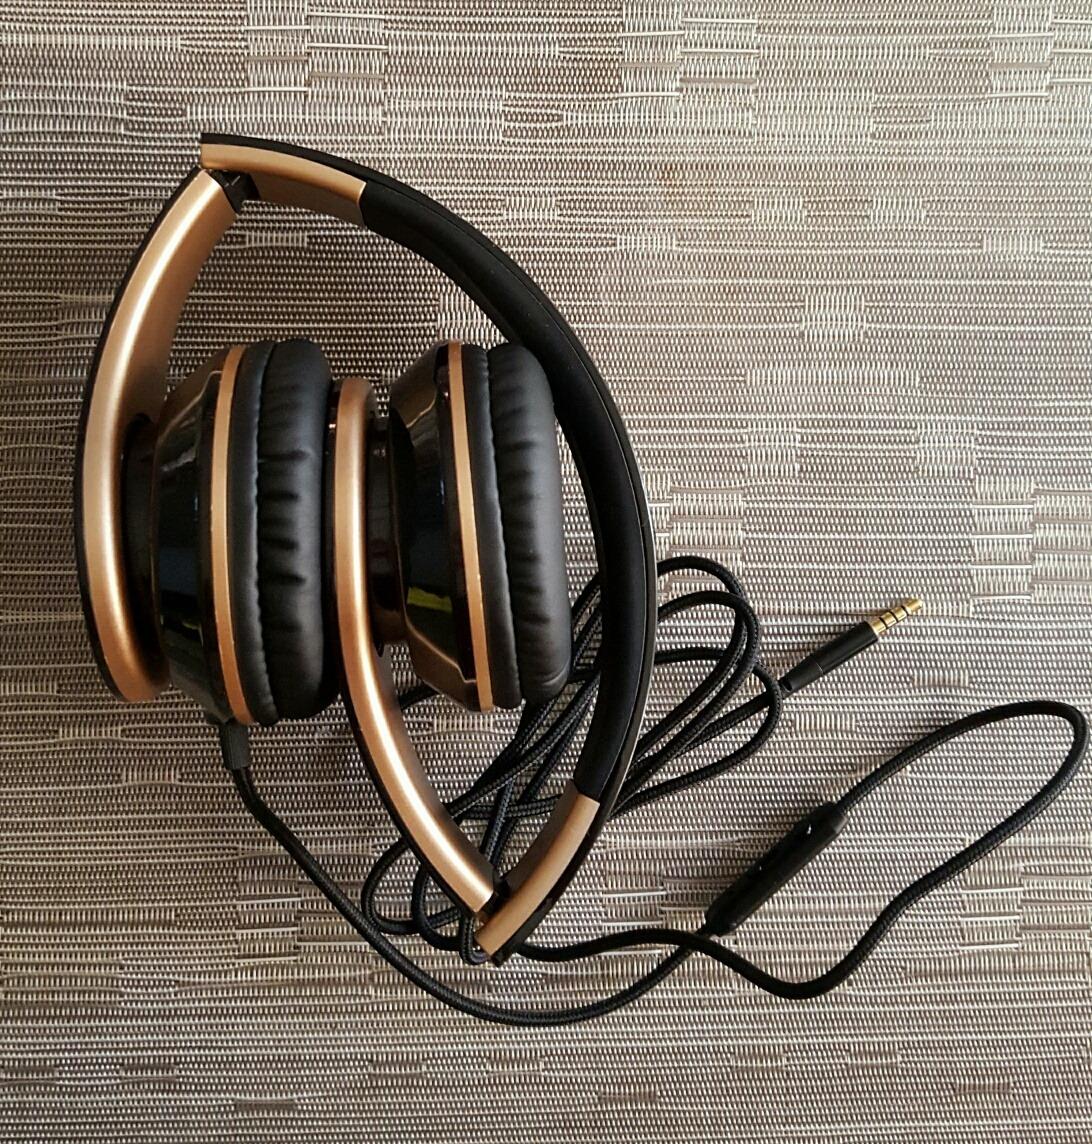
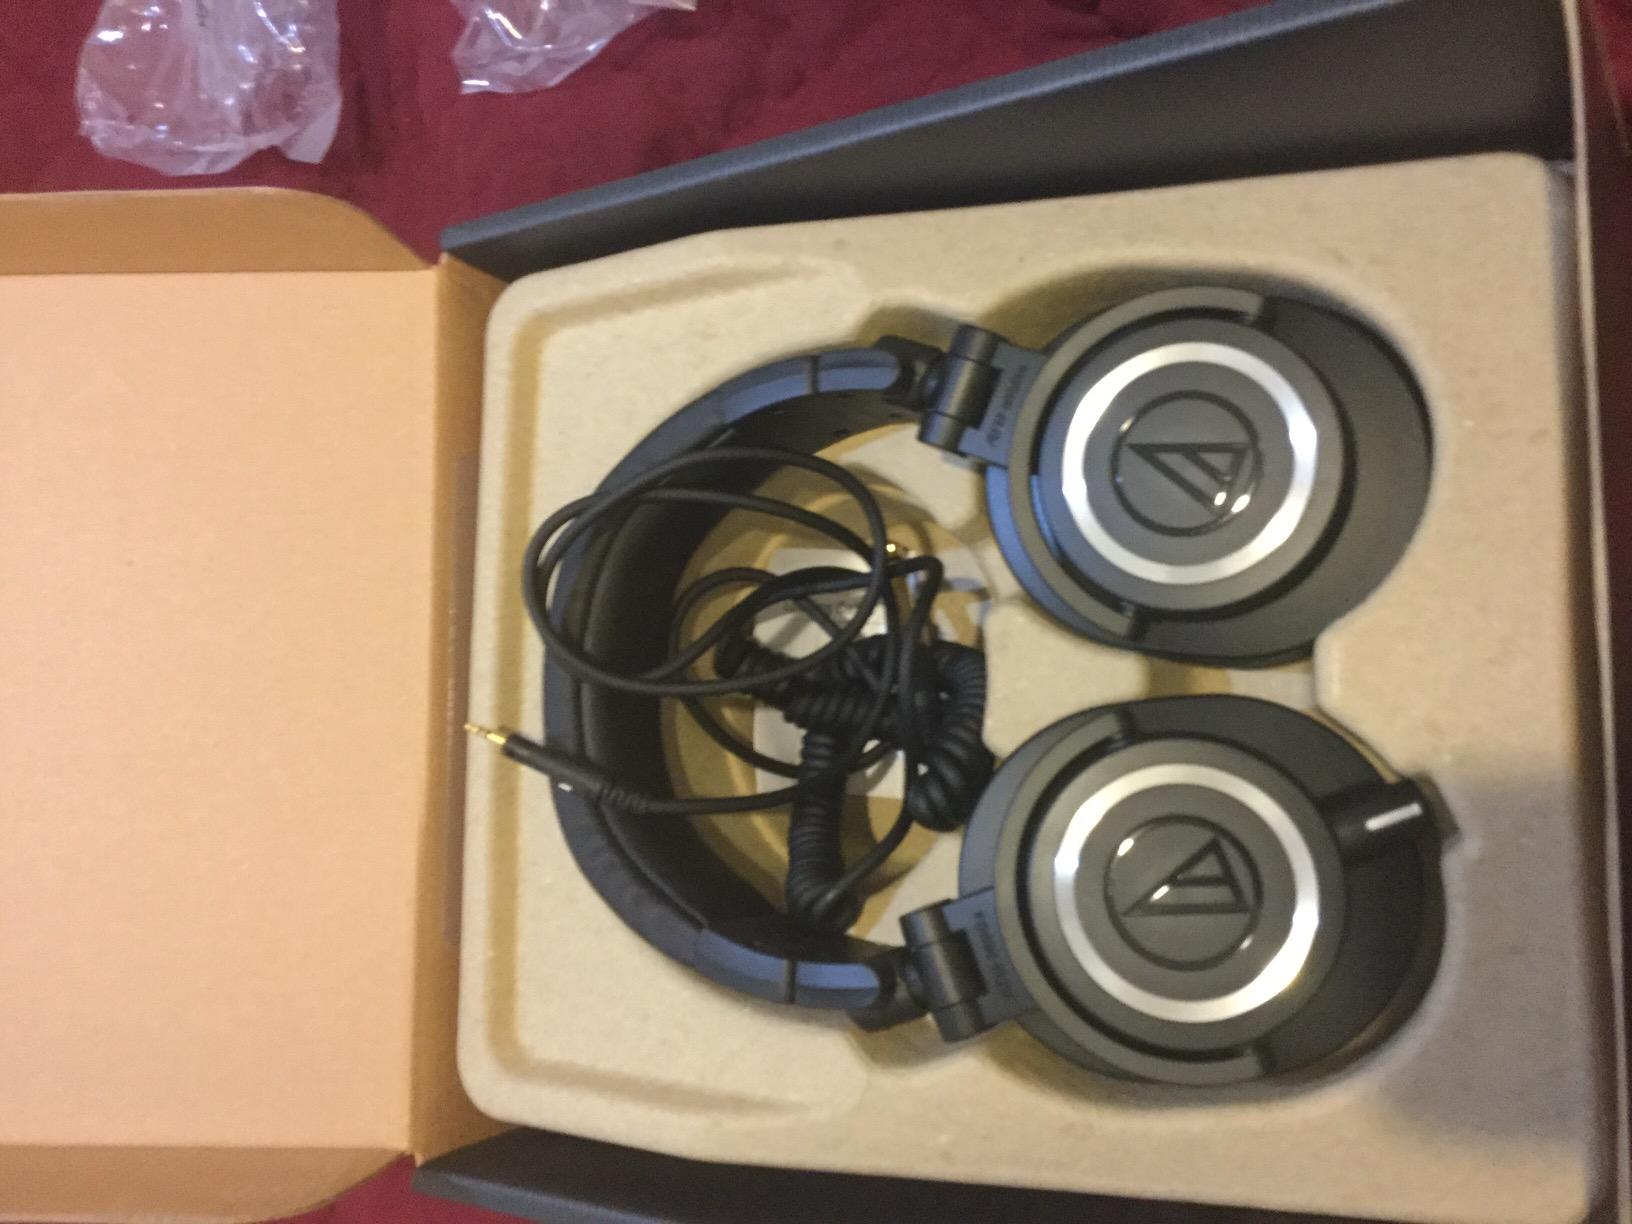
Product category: headphones
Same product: no